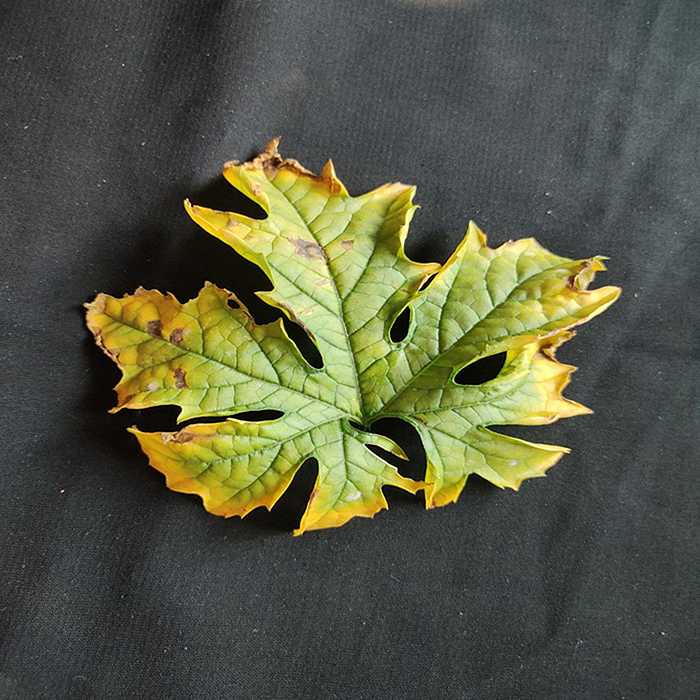
Plant: Bitter Gourd
Label: Fusarium wilt